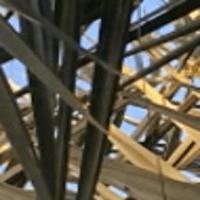
Label: Healthy sample